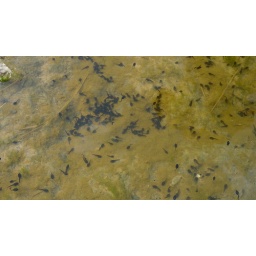
tadpoles in a rock pool on the beach